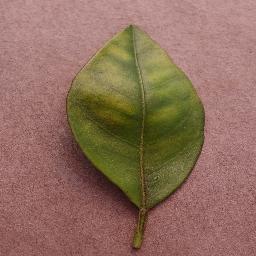
Label: Orange___Haunglongbing_(Citrus_greening)